Kilmarnock War Memorial

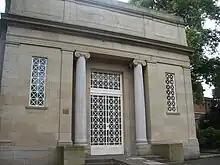
Kilmarnock War Memorial

The Kilmarnock War Memorial is a war memorial located in Kilmarnock, Scotland. Built in 1927, it pays tribute to all those who fought in the First World War, Second World War, Korean War & the Northern Ireland Conflict. The building is accessible to the public, although access is restricted to a degree. The key is available from The Dick Institute, Elmbank Avenue, Kilmarnock KA1 3BU, across the road directly opposite the entrance to the War Memorial.